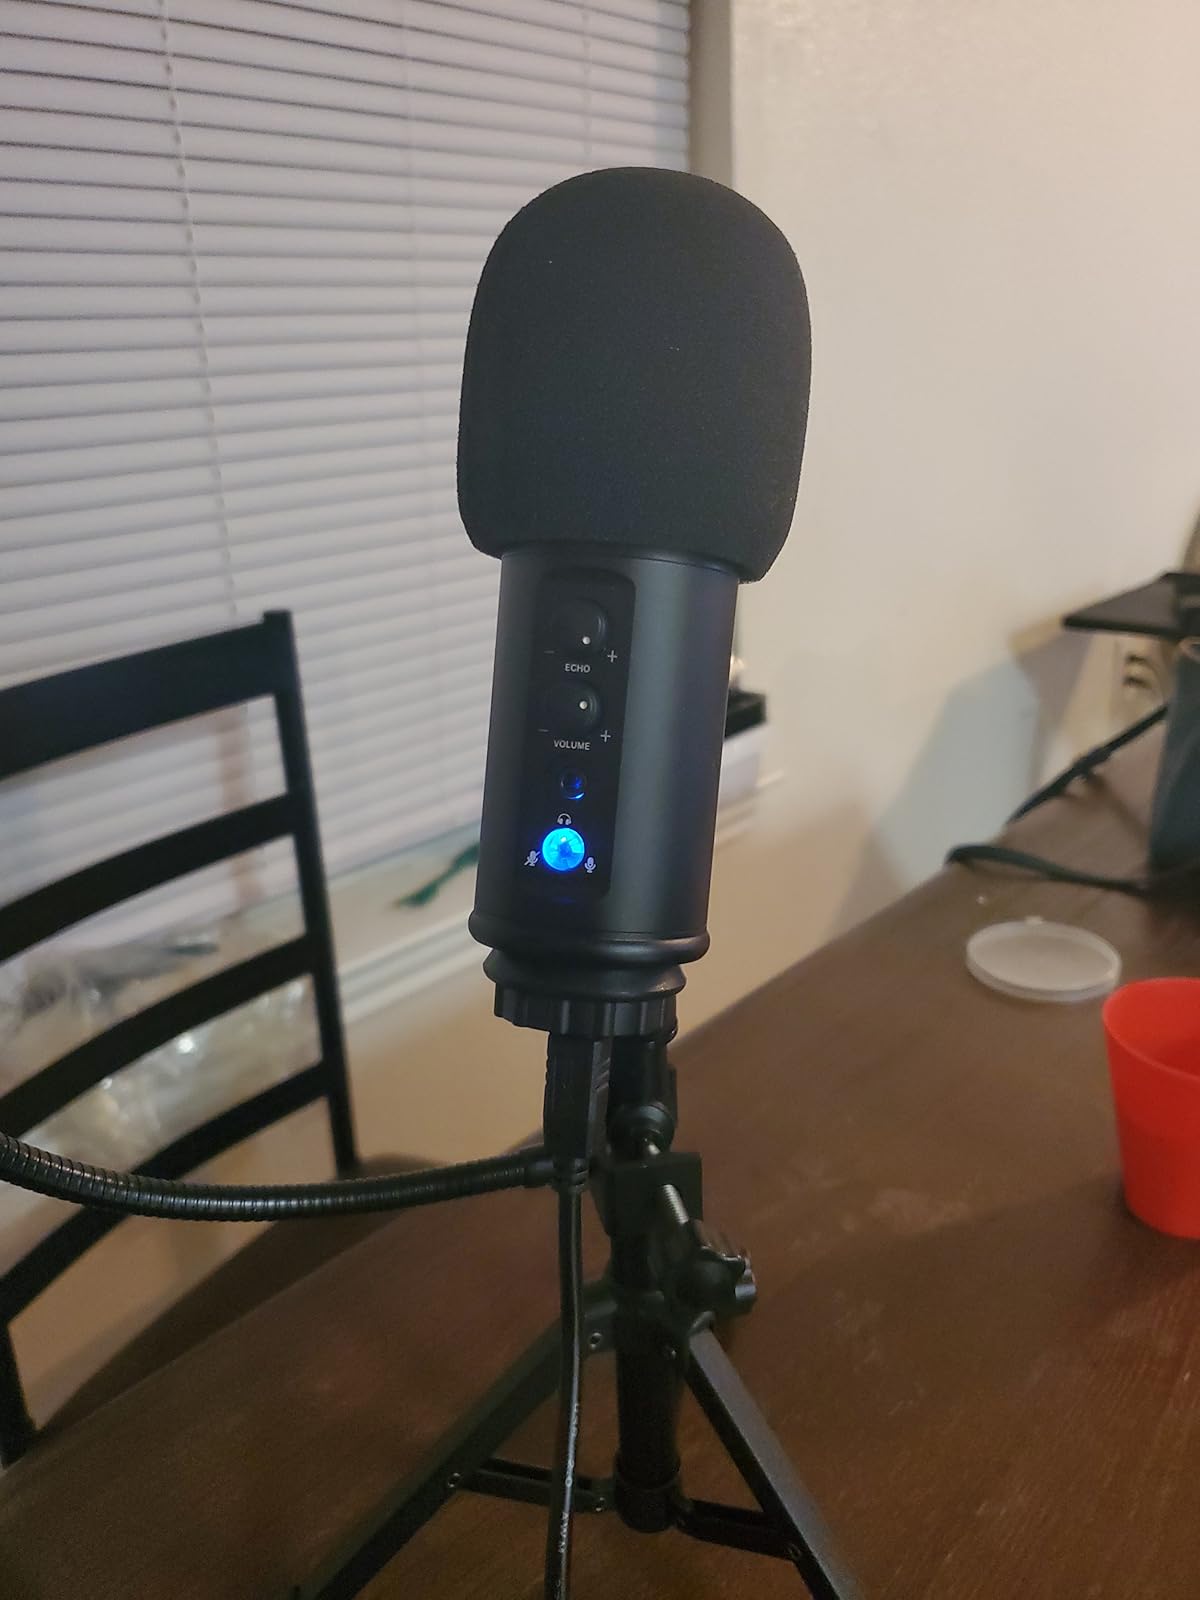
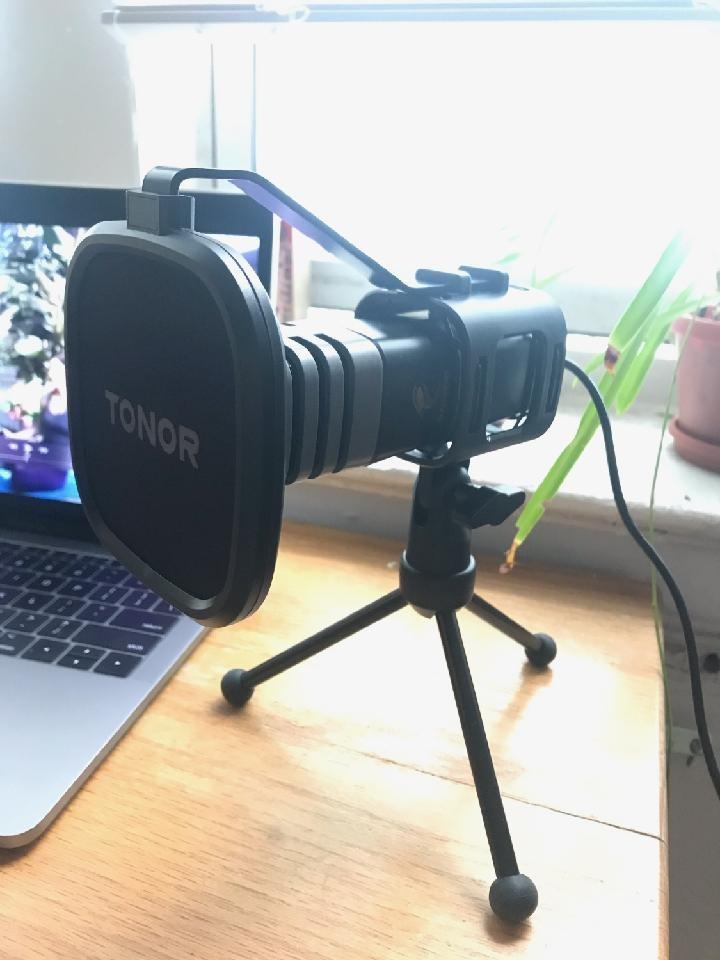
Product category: microphone
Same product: no